Harry Patch

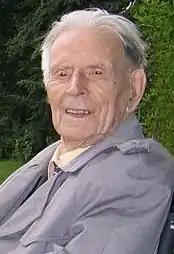
Patch, aged 109, in 2007

Henry John Patch (17 June 1898 – 25 July 2009), dubbed in his later years "the Last Fighting Tommy", was an English supercentenarian, briefly the oldest man in Europe, and the world's last surviving trench combat soldier of the First World War. Patch was not the longest-surviving soldier of the First World War, but he was the fifth-longest-surviving veteran of any sort from the First World War, behind British veterans Claude Choules and Florence Green, Frank Buckles of the United States and John Babcock of Canada. At the time of his death, aged 111 years and 38 days, Patch was the third-oldest man in the world, behind Walter Breuning and Jiroemon Kimura.